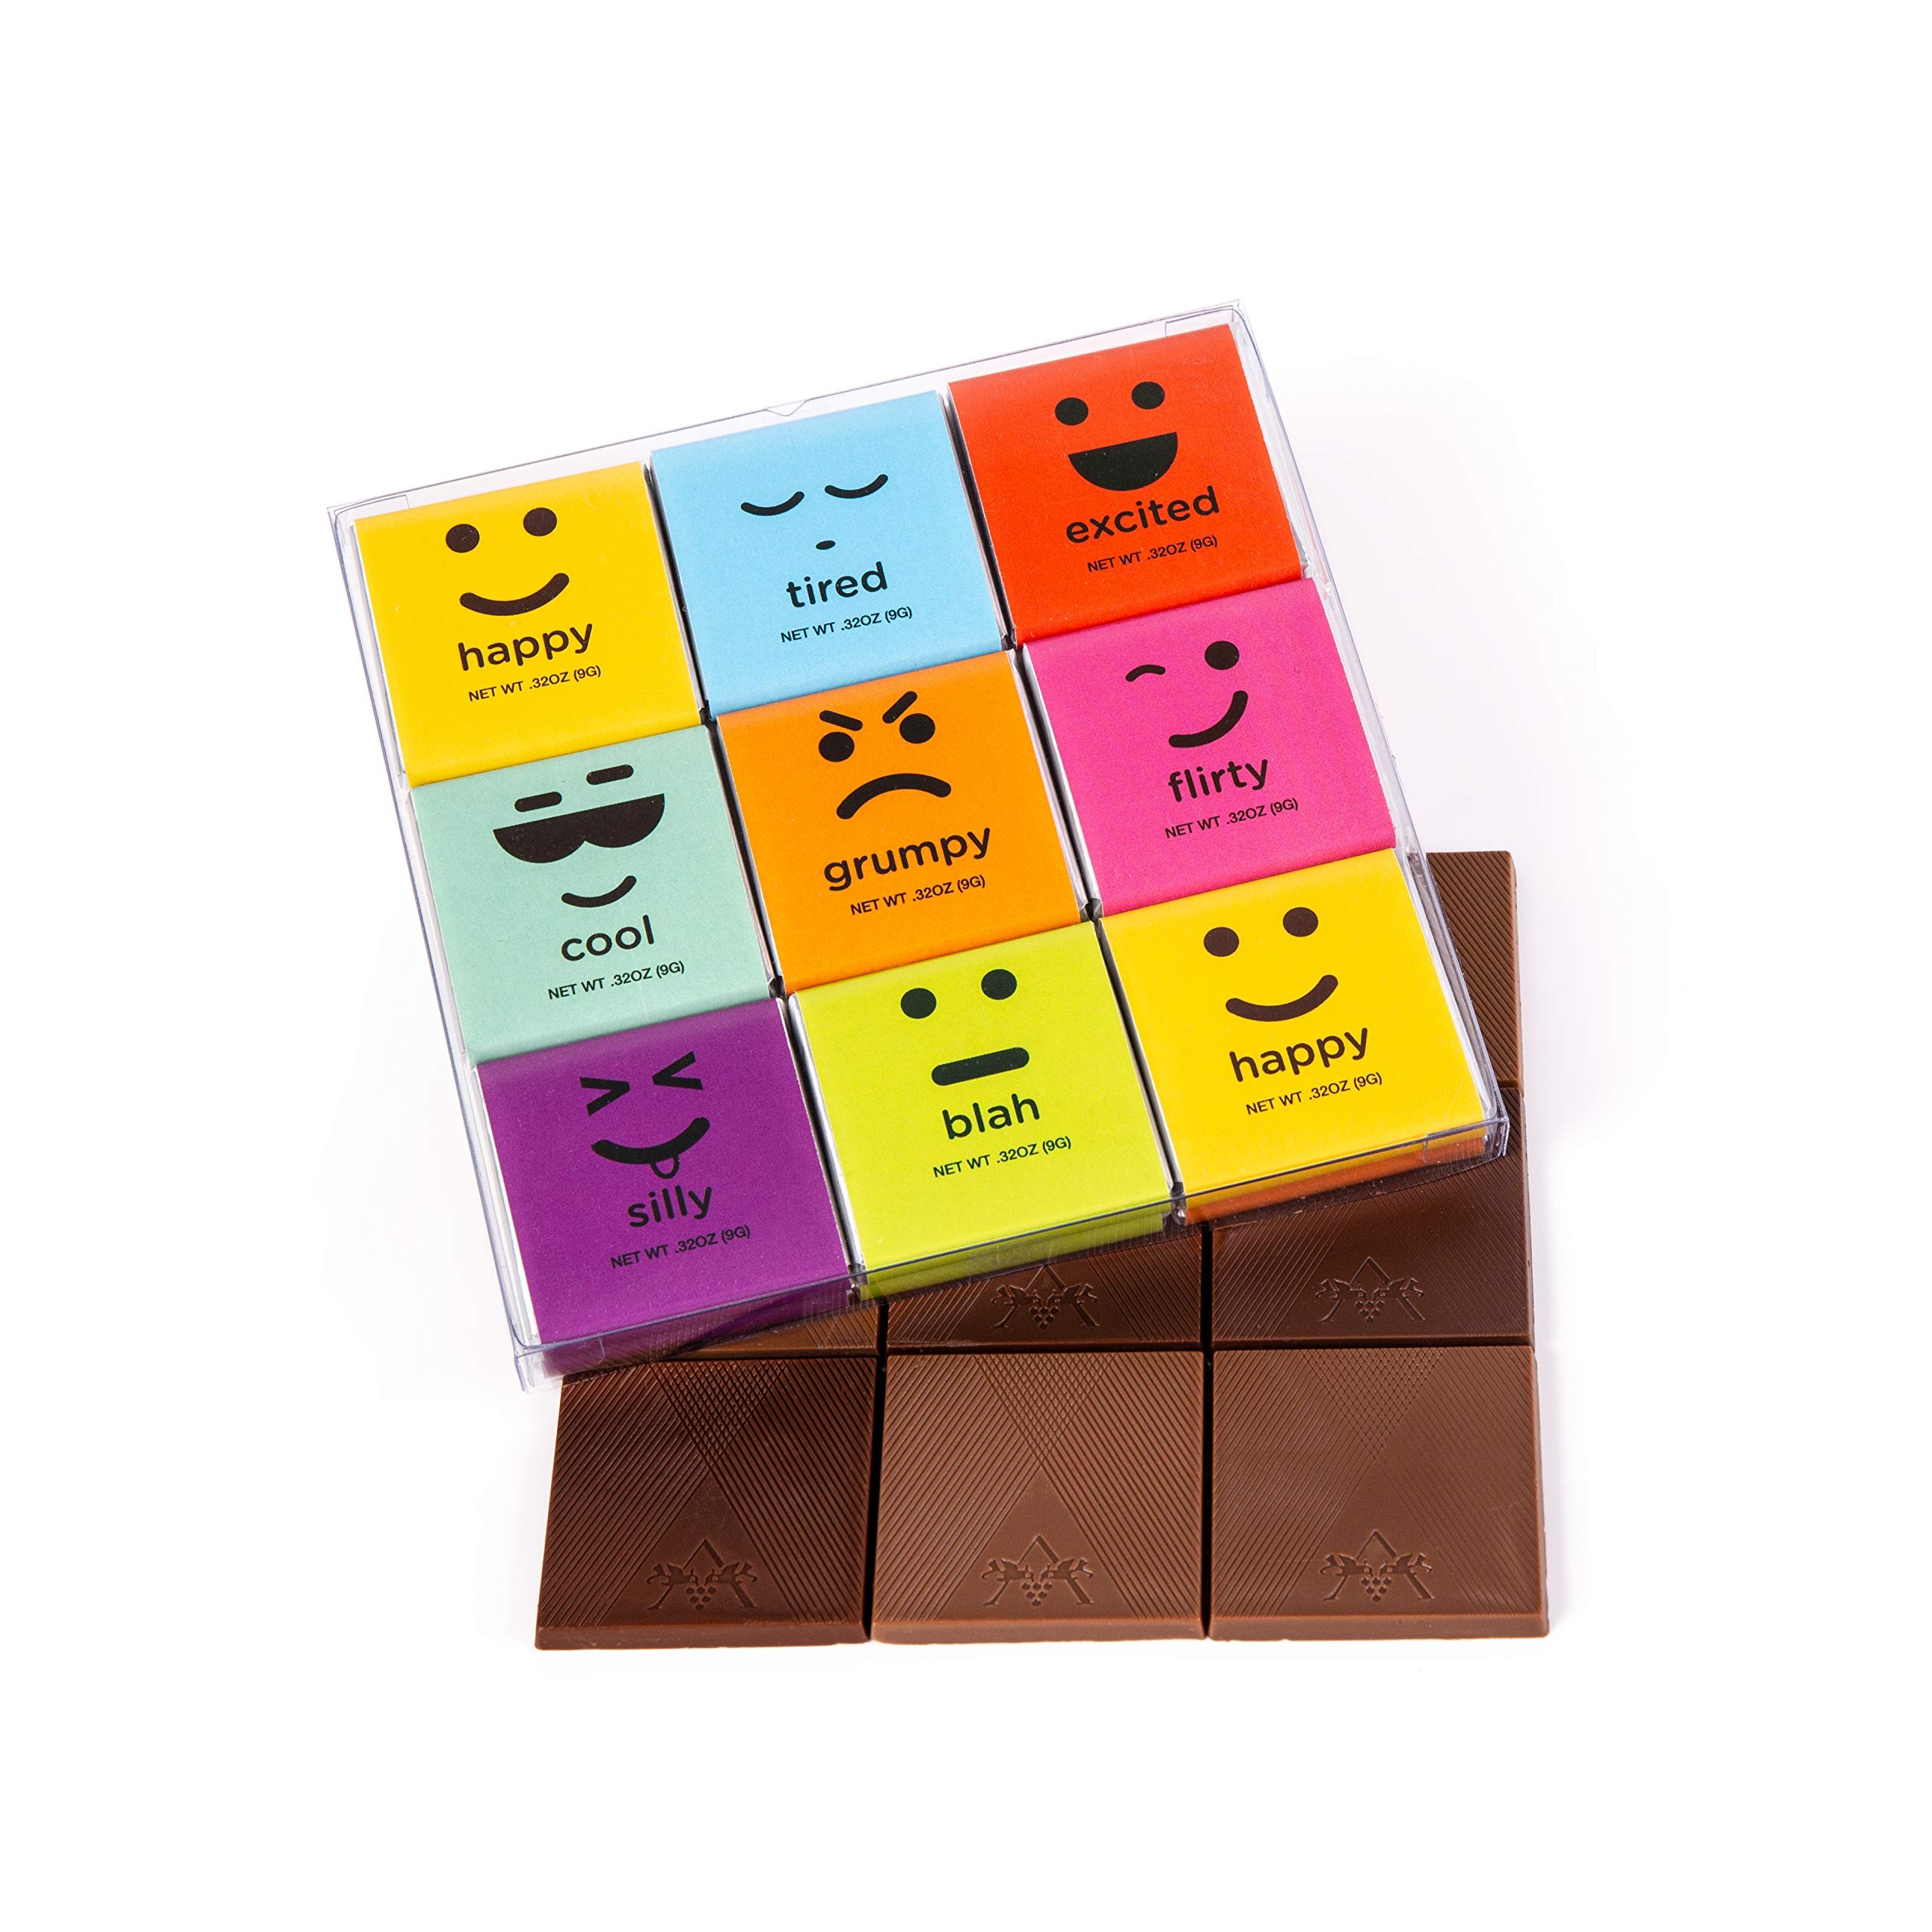
Item Name: Chocolate Squares Bars, Gourmet Chocolate Tabs Gift, Moodibars by Astor Chocolate,18 Mood Squares Variety Pack, Assorted Premium Milk & Dark Emoji Candy Bars
Bullet Point 1: PREMIUM BELGIAN CHOCOLATE: All of our delicious chocolates are made in the USA with fine Belgian chocolate. From rich dark chocolate to creamy milk chocolate, each treat is made with the care and quality you deserve. Our family develops unique flavors that bring your taste buds to life!
Bullet Point 2: 18 HILARIOUS CHOCOLATES: Having a hard day after a long night? Feeling a different emotion every hour? We have you covered…in chocolate! Hilarious emojis for your wild and wacky personality. Clever emojis come to life on the wrappers of these chocolate squares – enough to satisfy your every whim!
Bullet Point 3: UNIQUE GIFTING IN 2 CLICKS: We have thrown every delicious ingredient we could think of into this yummy chocolate tile pack and WOW - it’s incredible! This gift set is perfect for friends, family or loved ones for Birthdays, Thanksgiving, Christmas, Purim or Valentine’s Day. No matter their mood this gift will send smiles!
Bullet Point 4: TRY ALL 8 FUN FLAVORS: From unique flavors like Flirty - Dark Strawberry Champagne, to classics like Blah - Milk Caramel, Grumpy – Dark Chocolate, Happy – Milk Chocolate, Excited - Milk Toffee Crunch, Cool - Dark Mint, Silly - Milk Almond, Tired - Dark Espresso, you’ll want to try them all!
Bullet Point 5: EXCEPTIONAL QUALITY INSIDE AND OUT: Our Kosher Certified Belgian chocolate is made in a manufacturing facility with the highest safety and quality standards. Recognized by SQF – Safe Quality Foods Institute as a Level 3 certified facility. We take pride in our products and want you to be delighted!
Product Description: Astor Chocolate has deep roots and a long tradition of manufacturing Belgian chocolates for over 70 years and four generations of chocolate lovers. Our family blends our heritage of European chocolate making with modern US innovation and unique flavors pairings. We believe that in life there are pivotal experiences that stand out as truly memorable, and we want to be part of those moments of celebration, reward, love, contentment, romance, and indulgence. Our #1 goal is to bring a smile to everyone enjoying our chocolates. Christmas present Hanukkah celebration Diwali gifts Kwanza gift Wedding Anniversary Birthday party celebration better than flowers goes great with coffee wine pairings with chocolate wine and chocolate more delicious than popcorn wedding favors party favors party planning decorations nurse gifts mens gift ideas womens gift ideas dad birthday mom birthday husband present wife present amazon prime gifts for her gifts for him unique gifts for millennials chocolate gifts for Gen-Z variety pack of chocolate bars sister gifts easy present gift basket gift hamper snack box golden girls retirement gifts for men gifts for grandma engagement gifts for couples college care package for girls appreciation gifts Gourmet chocolate bar variety pack Emoji candy bulk party favors kids
Value: 5.76
Unit: Ounce

Price: 9.99